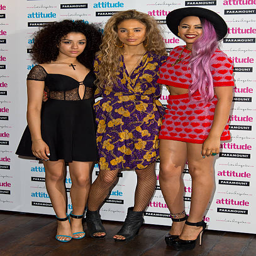
pop artist attends the party .